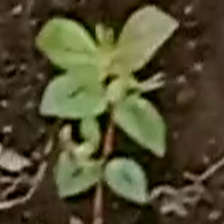
Weed species: Choti_dudhi_(Euphorbia_hirta)